ABCs of Death (film series)

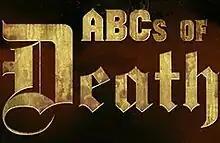
Official film series logo

ABCs of Death is a series of American-produced multilingual comedy horror anthology films created in independent filmmaking collaboration with various countries; including two limited theatrical releases, and one straight-to-consumer video on demand spin-off film.